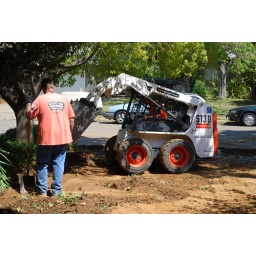
The workmen started digging up the driveway and sidewalk in front of our house. Part of our whole house remodel.